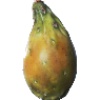
Label: Cactus fruit 1